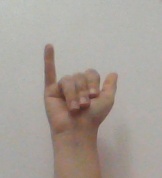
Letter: ya